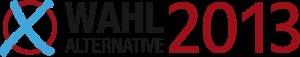
Alternative pour l'Allemagne est un parti politique eurosceptique et nationaliste allemand, créé le 6 février 2013 et lancé officiellement le 14 avril 2013 à Berlin.